Antonio Saura (Madrid Metro)

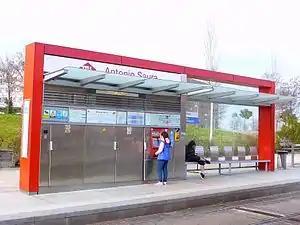

Antonio Saura is a station on Line 1 of the Metro Ligero. It is located in fare Zone A.